Anna Span

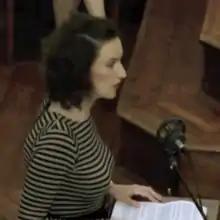
Anna Span at a Cambridge Union debate in 2011

Anna Arrowsmith (born Anna Imogen Thompson 15 January 1972), who works under the pseudonym Anna Span, is a former English pornographic film director and producer. She makes frequent public appearances, speaking on sex, pornography and feminism.